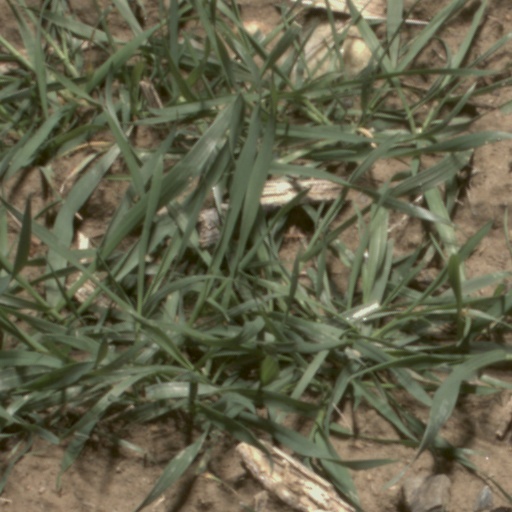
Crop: wheat